Johnny Grunge

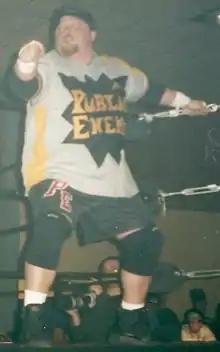
Grunge in 2002

Michael Lynn Durham (July 10, 1965 – February 16, 2006) was an American professional wrestler, better known by his ring name, Johnny Grunge. He is known for his appearances with Eastern/Extreme Championship Wrestling, World Championship Wrestling and the World Wrestling Federation as one-half of the tag team The Public Enemy with Rocco Rock. In the course of his career, Grunge held championships such as the ECW World Tag Team Championship and WCW World Tag Team Championship.